Nia Künzer

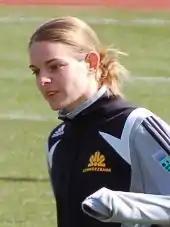
Nia Künzer, DFB Cup in Aschheim 24.03.2008

Having a history as a high jumper, and after being a member of football clubs Eintracht Wetzlar and VfB Gießen she was with 1. FFC Frankfurt (1st Frankfurt Women's Football Club) starting 1997. She played as a defender or midfielder. Künzer retired in July 2008 from professional football after an injury.